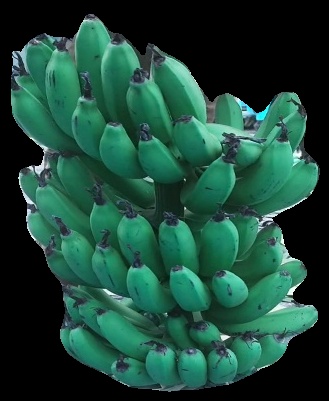
Variety: pachbale
Grade: grade3